François d'Espinay

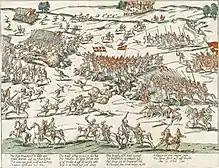
Contemporary illustration of the course of the battle

By 1586, Saint-Luc had given up on trying to write obsequiously to the king to restore their relations as they had existed before, and only communicated with the court through intermediaries, such as Nevers. In his capacity as an enemy of Protestantism he fought for the royalist cause. He participated in the campaign against Navarre under the command of Joyeuse, serving at the Battle of Coutras in October 1587. Saint-Luc commanded a detachment of cavalry from Brouage in the battle. During the battle he and Joyeuse were encircled, and he was taken prisoner.